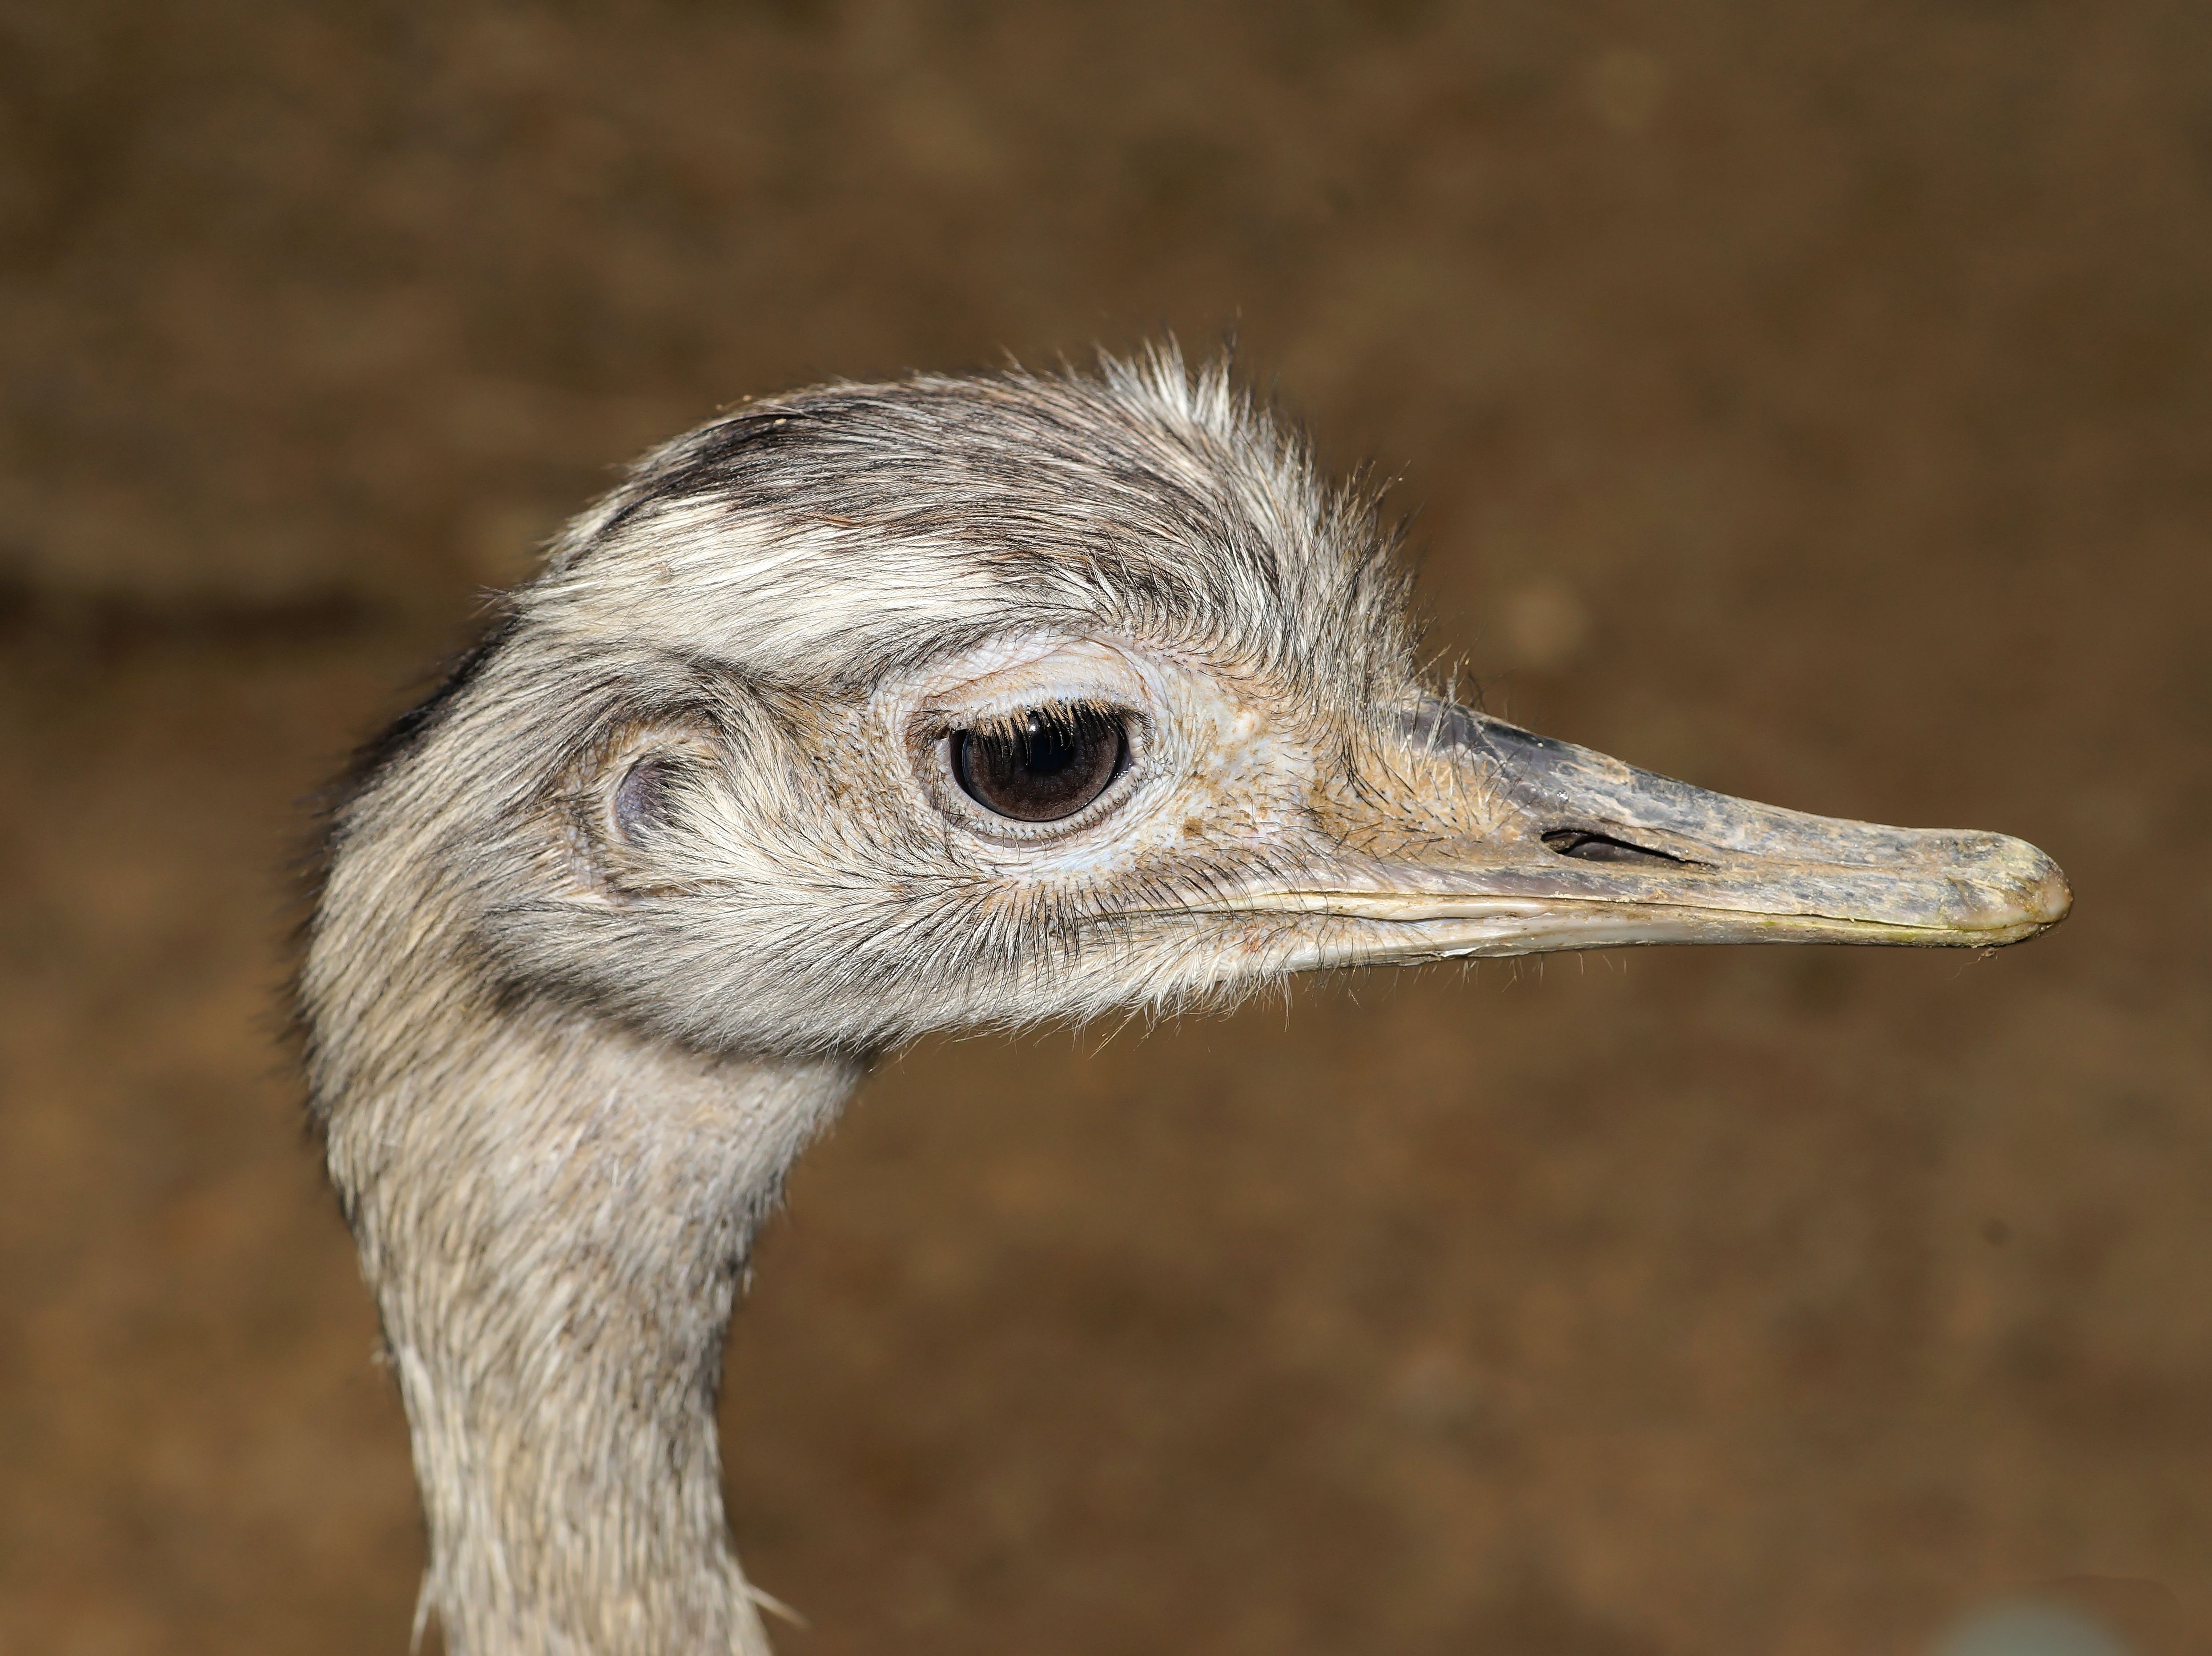
bird, animal, wildlife, zoo, portrait, beak, ostrich, close, feather, fauna, plumage, close up, australia, wild animal, face, emu, head, vertebrate, bill, ratite, animal world, wildlife photography, animal portrait, rhea bird, flightless bird, bird portrait, large emu, emu head, flightless laufvogel, animal park ulm